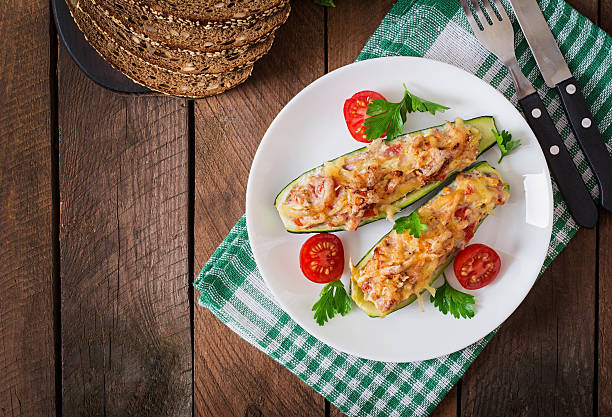
Label: stuffed_zucchini